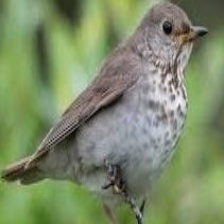
Species: ASHY THRUSHBIRD
Scientific name: GEOKICHLA CINEREA